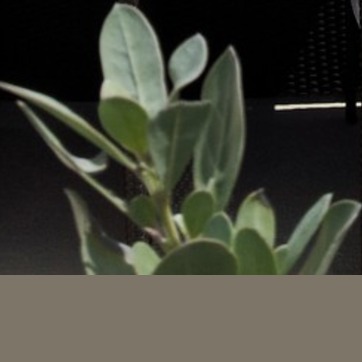
Material: foliage